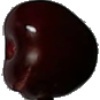
Label: cherry